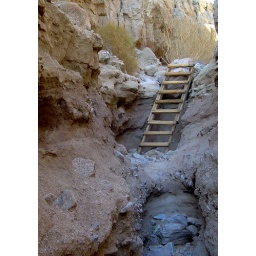
Last of the ladders, near the top of the surrounding canyon ridge. It is one of the older, wooden ones.